Siege of Kobanî

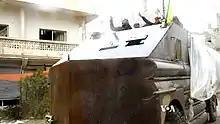
YPG improvised fighting vehicle in Kobanî

From 13 to 15 October, the U.S. conducted 39 airstrikes on IS positions in and around Kobanî, 21 of which occurred on the night of 13 October. This allowed Kurdish fighters to make progress against the jihadists in the IS-held parts of the city. The strikes killed 39 IS fighters. Kurdish forces said that the airstrikes had become much more effective, due to them starting to coordinate with the U.S. by providing them targets for the strikes. The number of strikes had risen to 53 by 17 October.